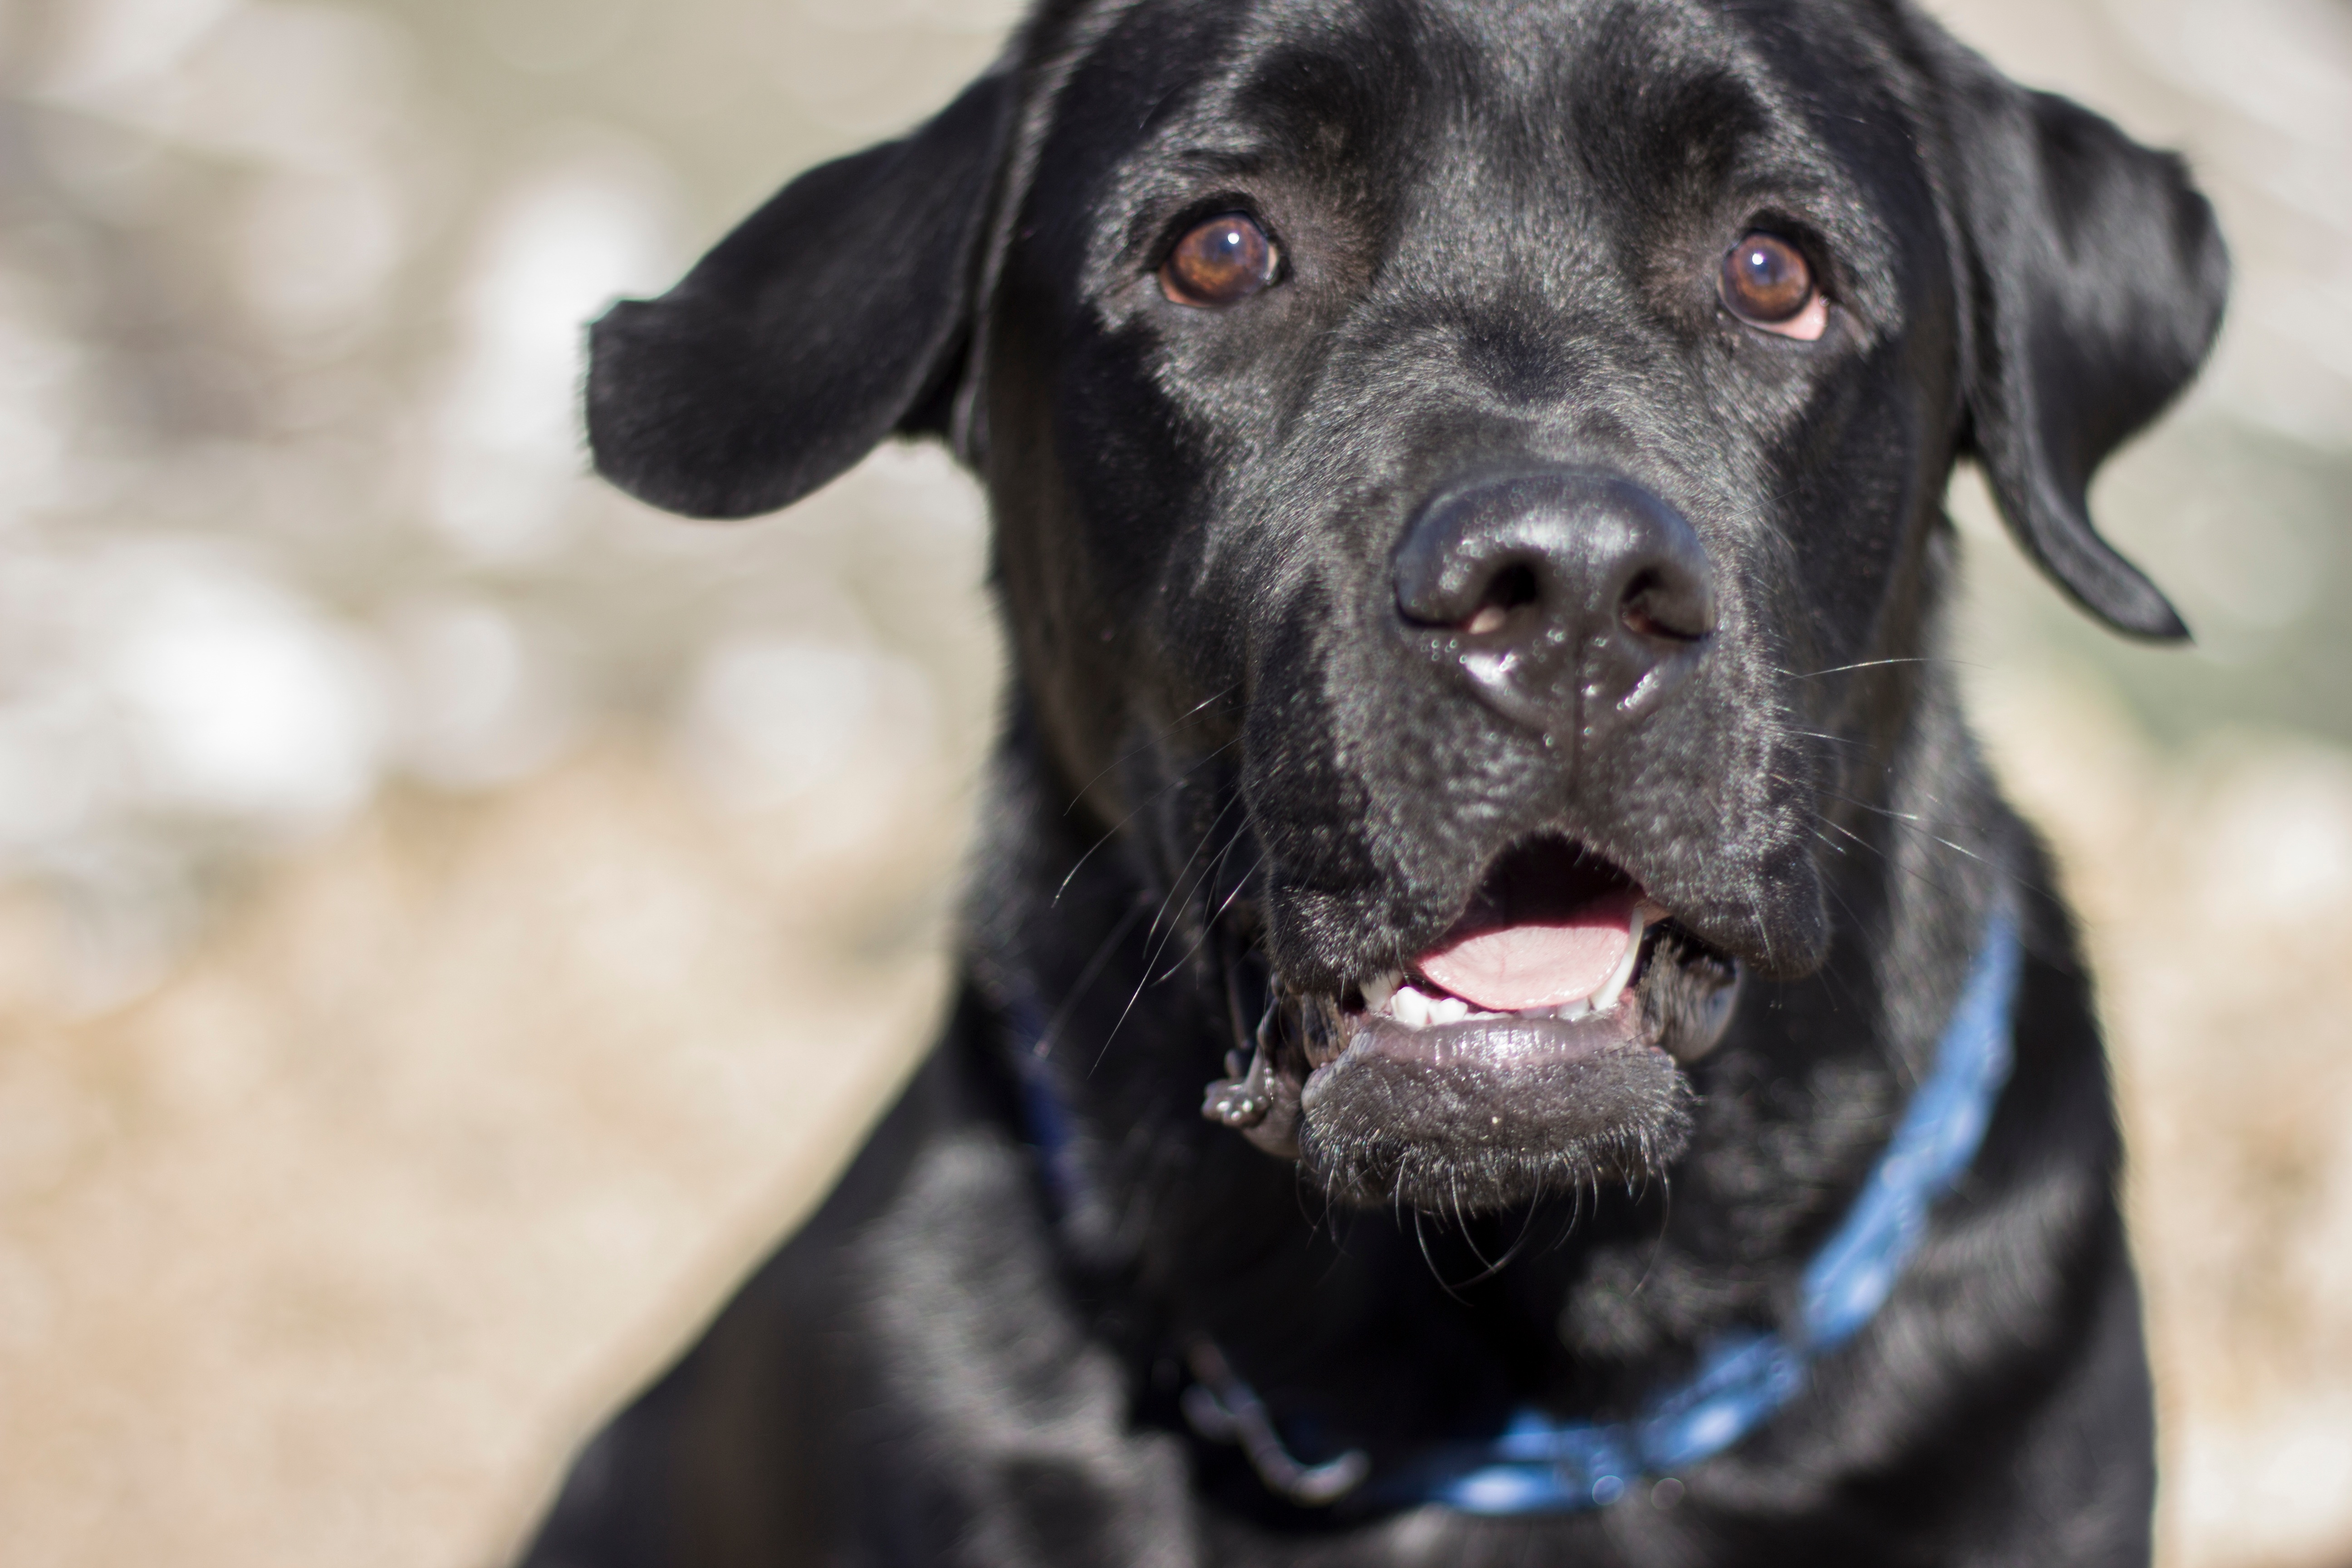
dog, mammal, vertebrate, labrador retriever, dog breed, guard dog, dog like mammal, carnivoran, cane corso